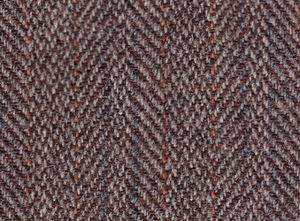
Tweed (tekstil)
Harris Tweed fra midten af forrige århundrede vævet i sildebensmønster.
Tweed er et groft, blødt og ukæmmet uldstof med et hjemmespundet præg. Det fremstilles både uden mønster, i sildebensmønster eller ternet. Spindingen kan være to- eller tretvundet af flerfarvet uld.